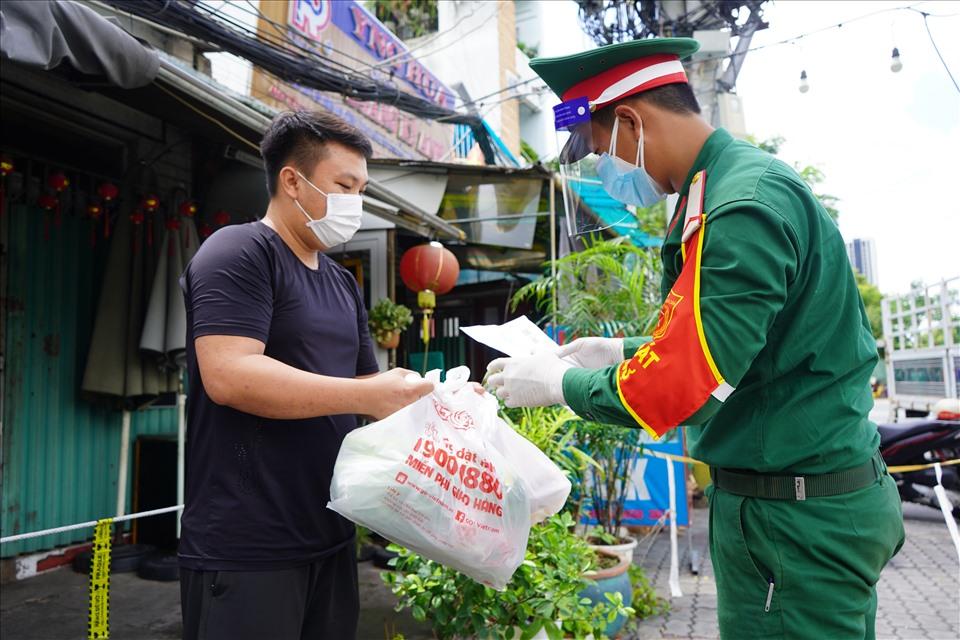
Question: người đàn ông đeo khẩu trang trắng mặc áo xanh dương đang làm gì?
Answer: nhận quà từ anh bộ đội